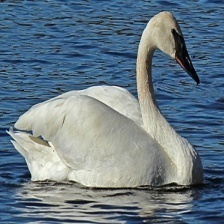
Species: TRUMPTER SWAN
Scientific name: CYGNUS BUCCINATOR
ImageNet parent category: black_swan